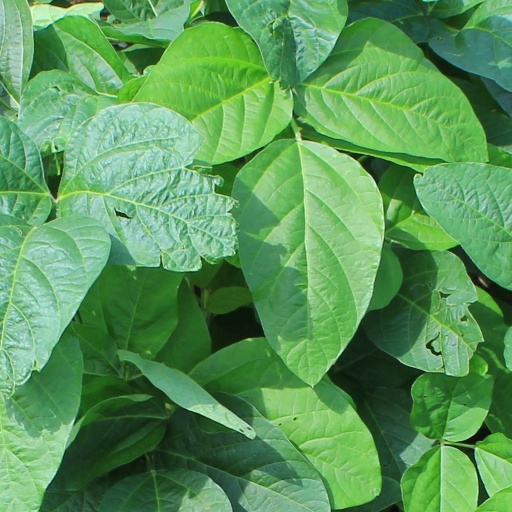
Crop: soybean